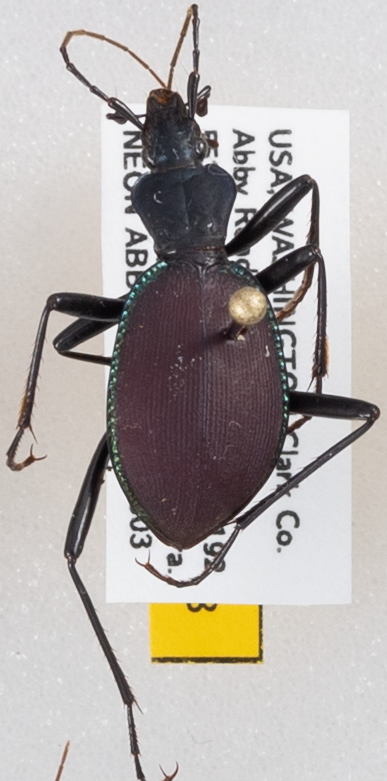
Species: Scaphinotus angusticollis
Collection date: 2019-09-03
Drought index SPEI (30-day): -0.024
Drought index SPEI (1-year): -2.09
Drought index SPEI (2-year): -2.09